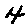
Label: 4